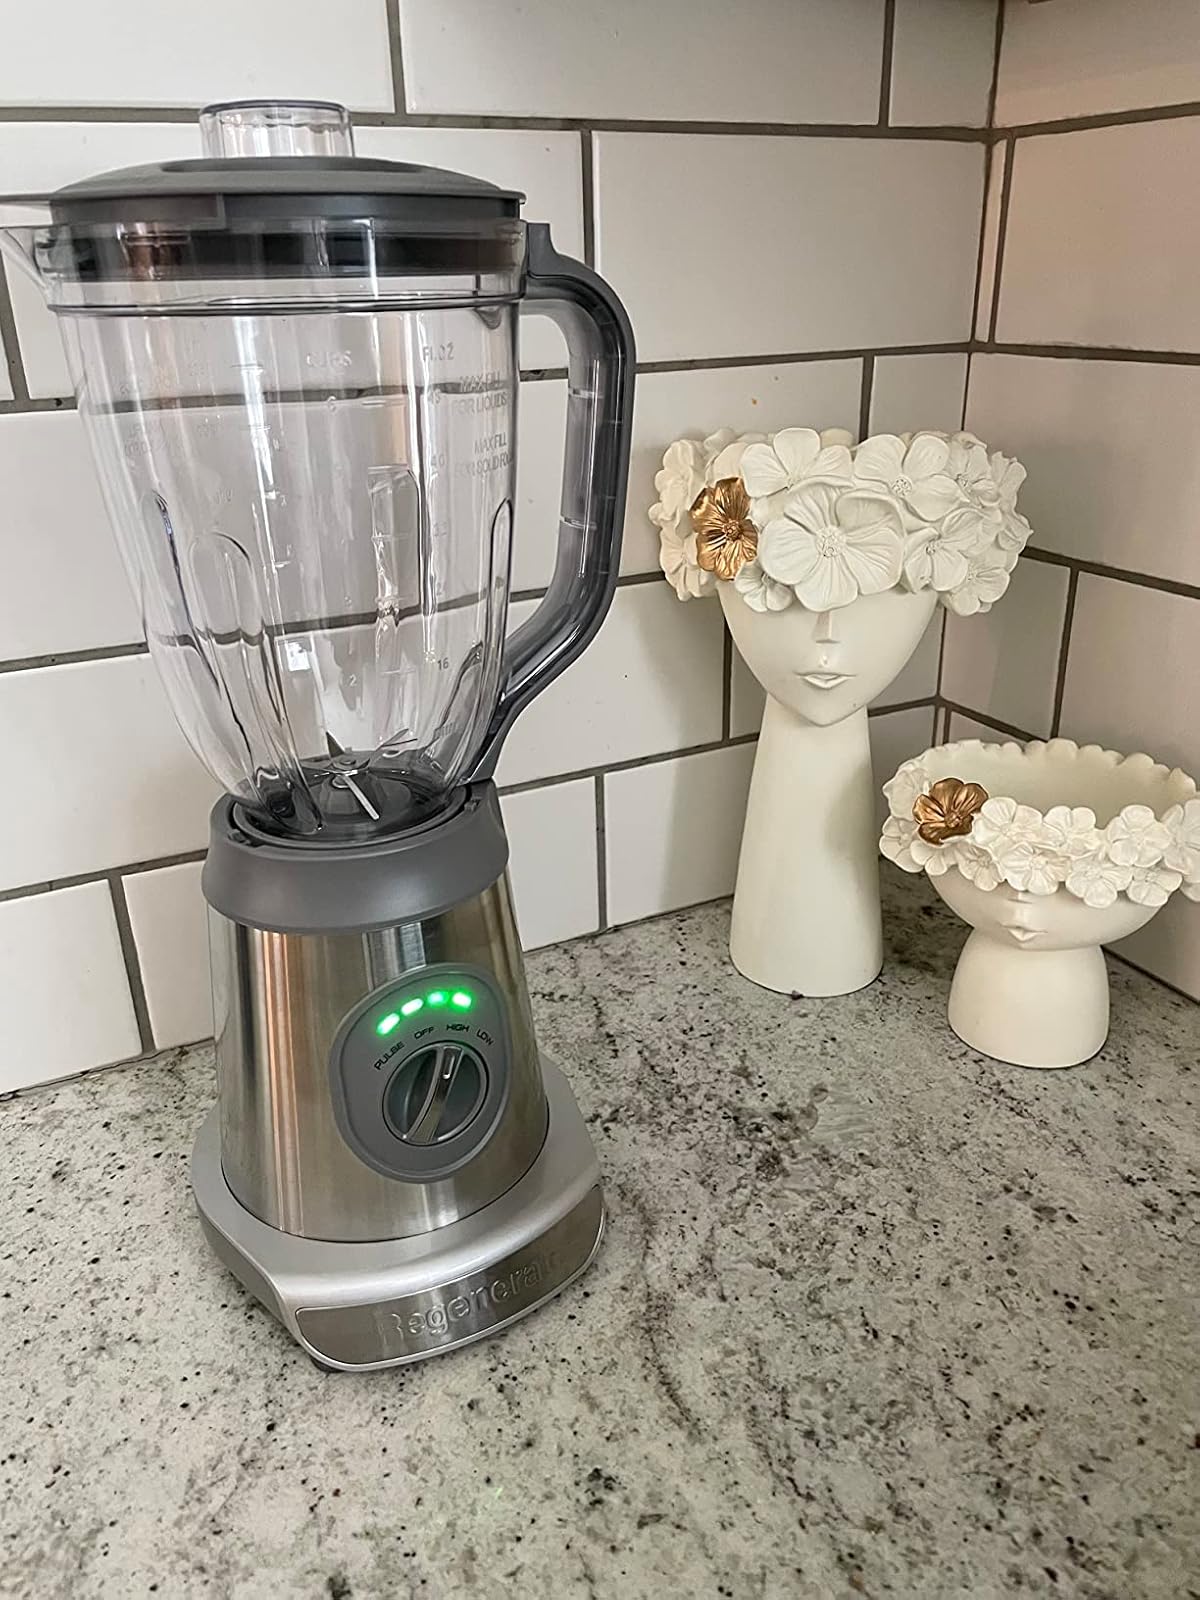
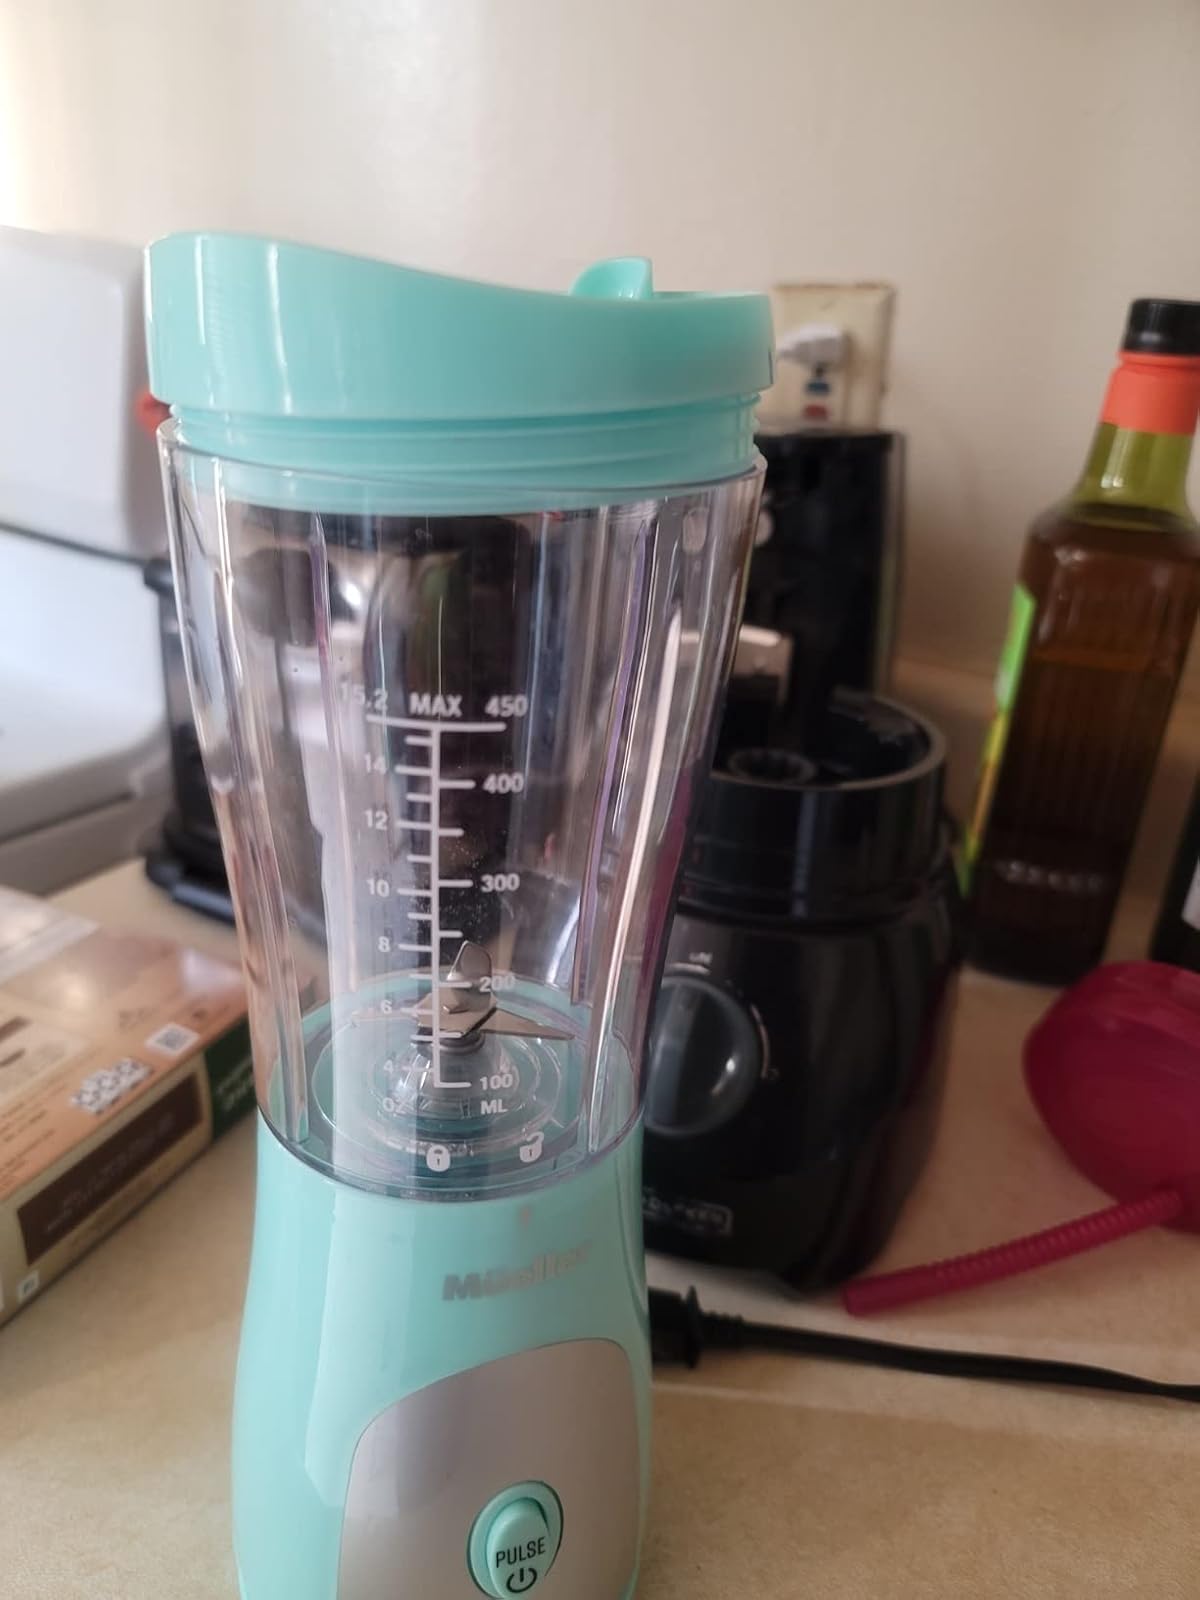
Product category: items_blender
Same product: no